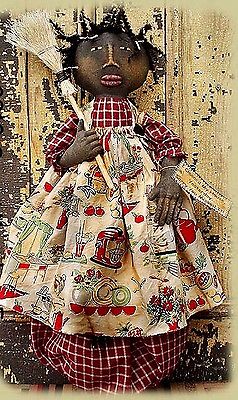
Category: toaster